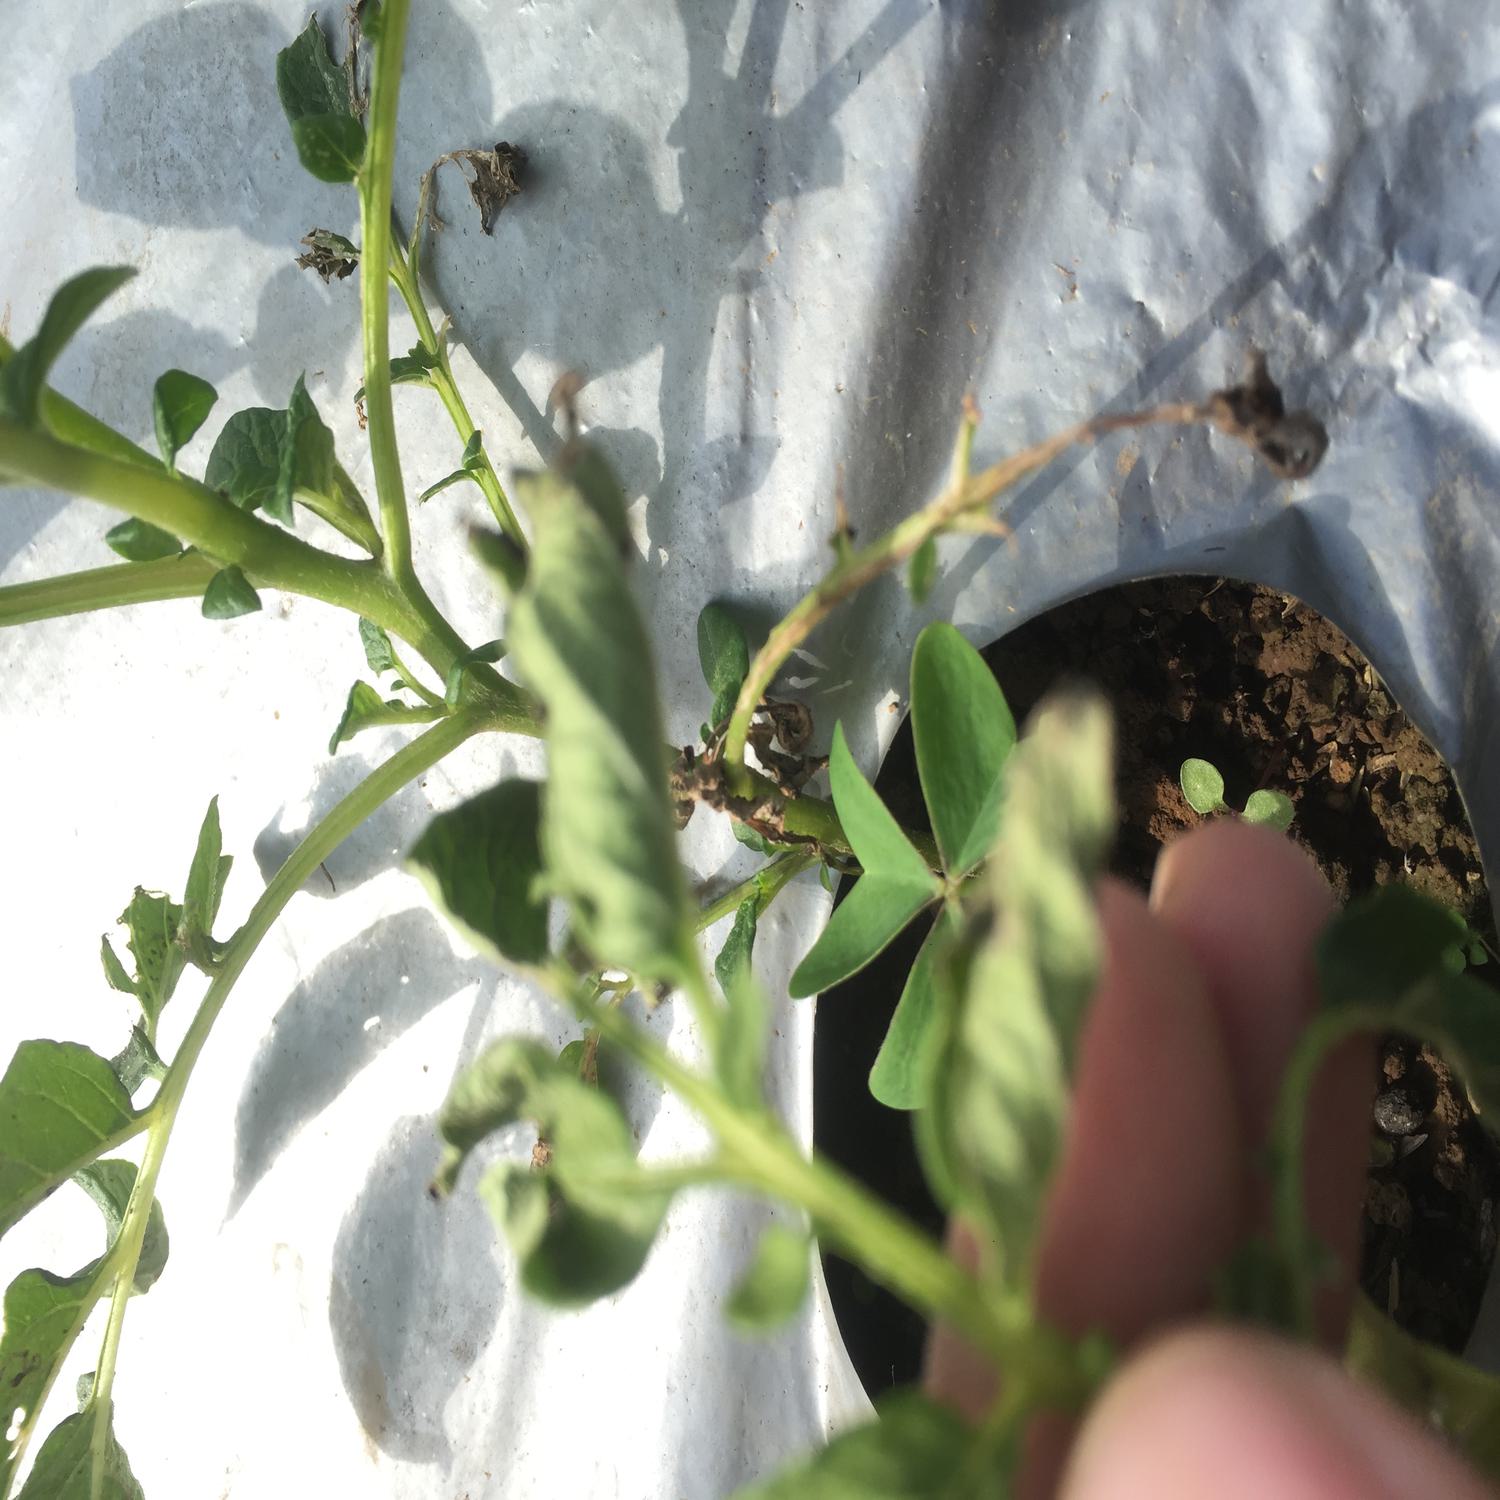
Etiqueta: Pudricion_Parda